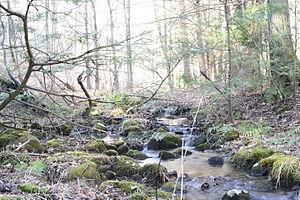
Un courant d'eau ou flux d'eau est une masse d'eau avec de l'eau de surface s'écoulant dans le lit et les rives d'un canal. Le courant d'eau concerne les flux d'eaux de surface et souterraines qui appartiennent aux disciplines géologiques, géomorphologiques, hydrologiques et biotiques.